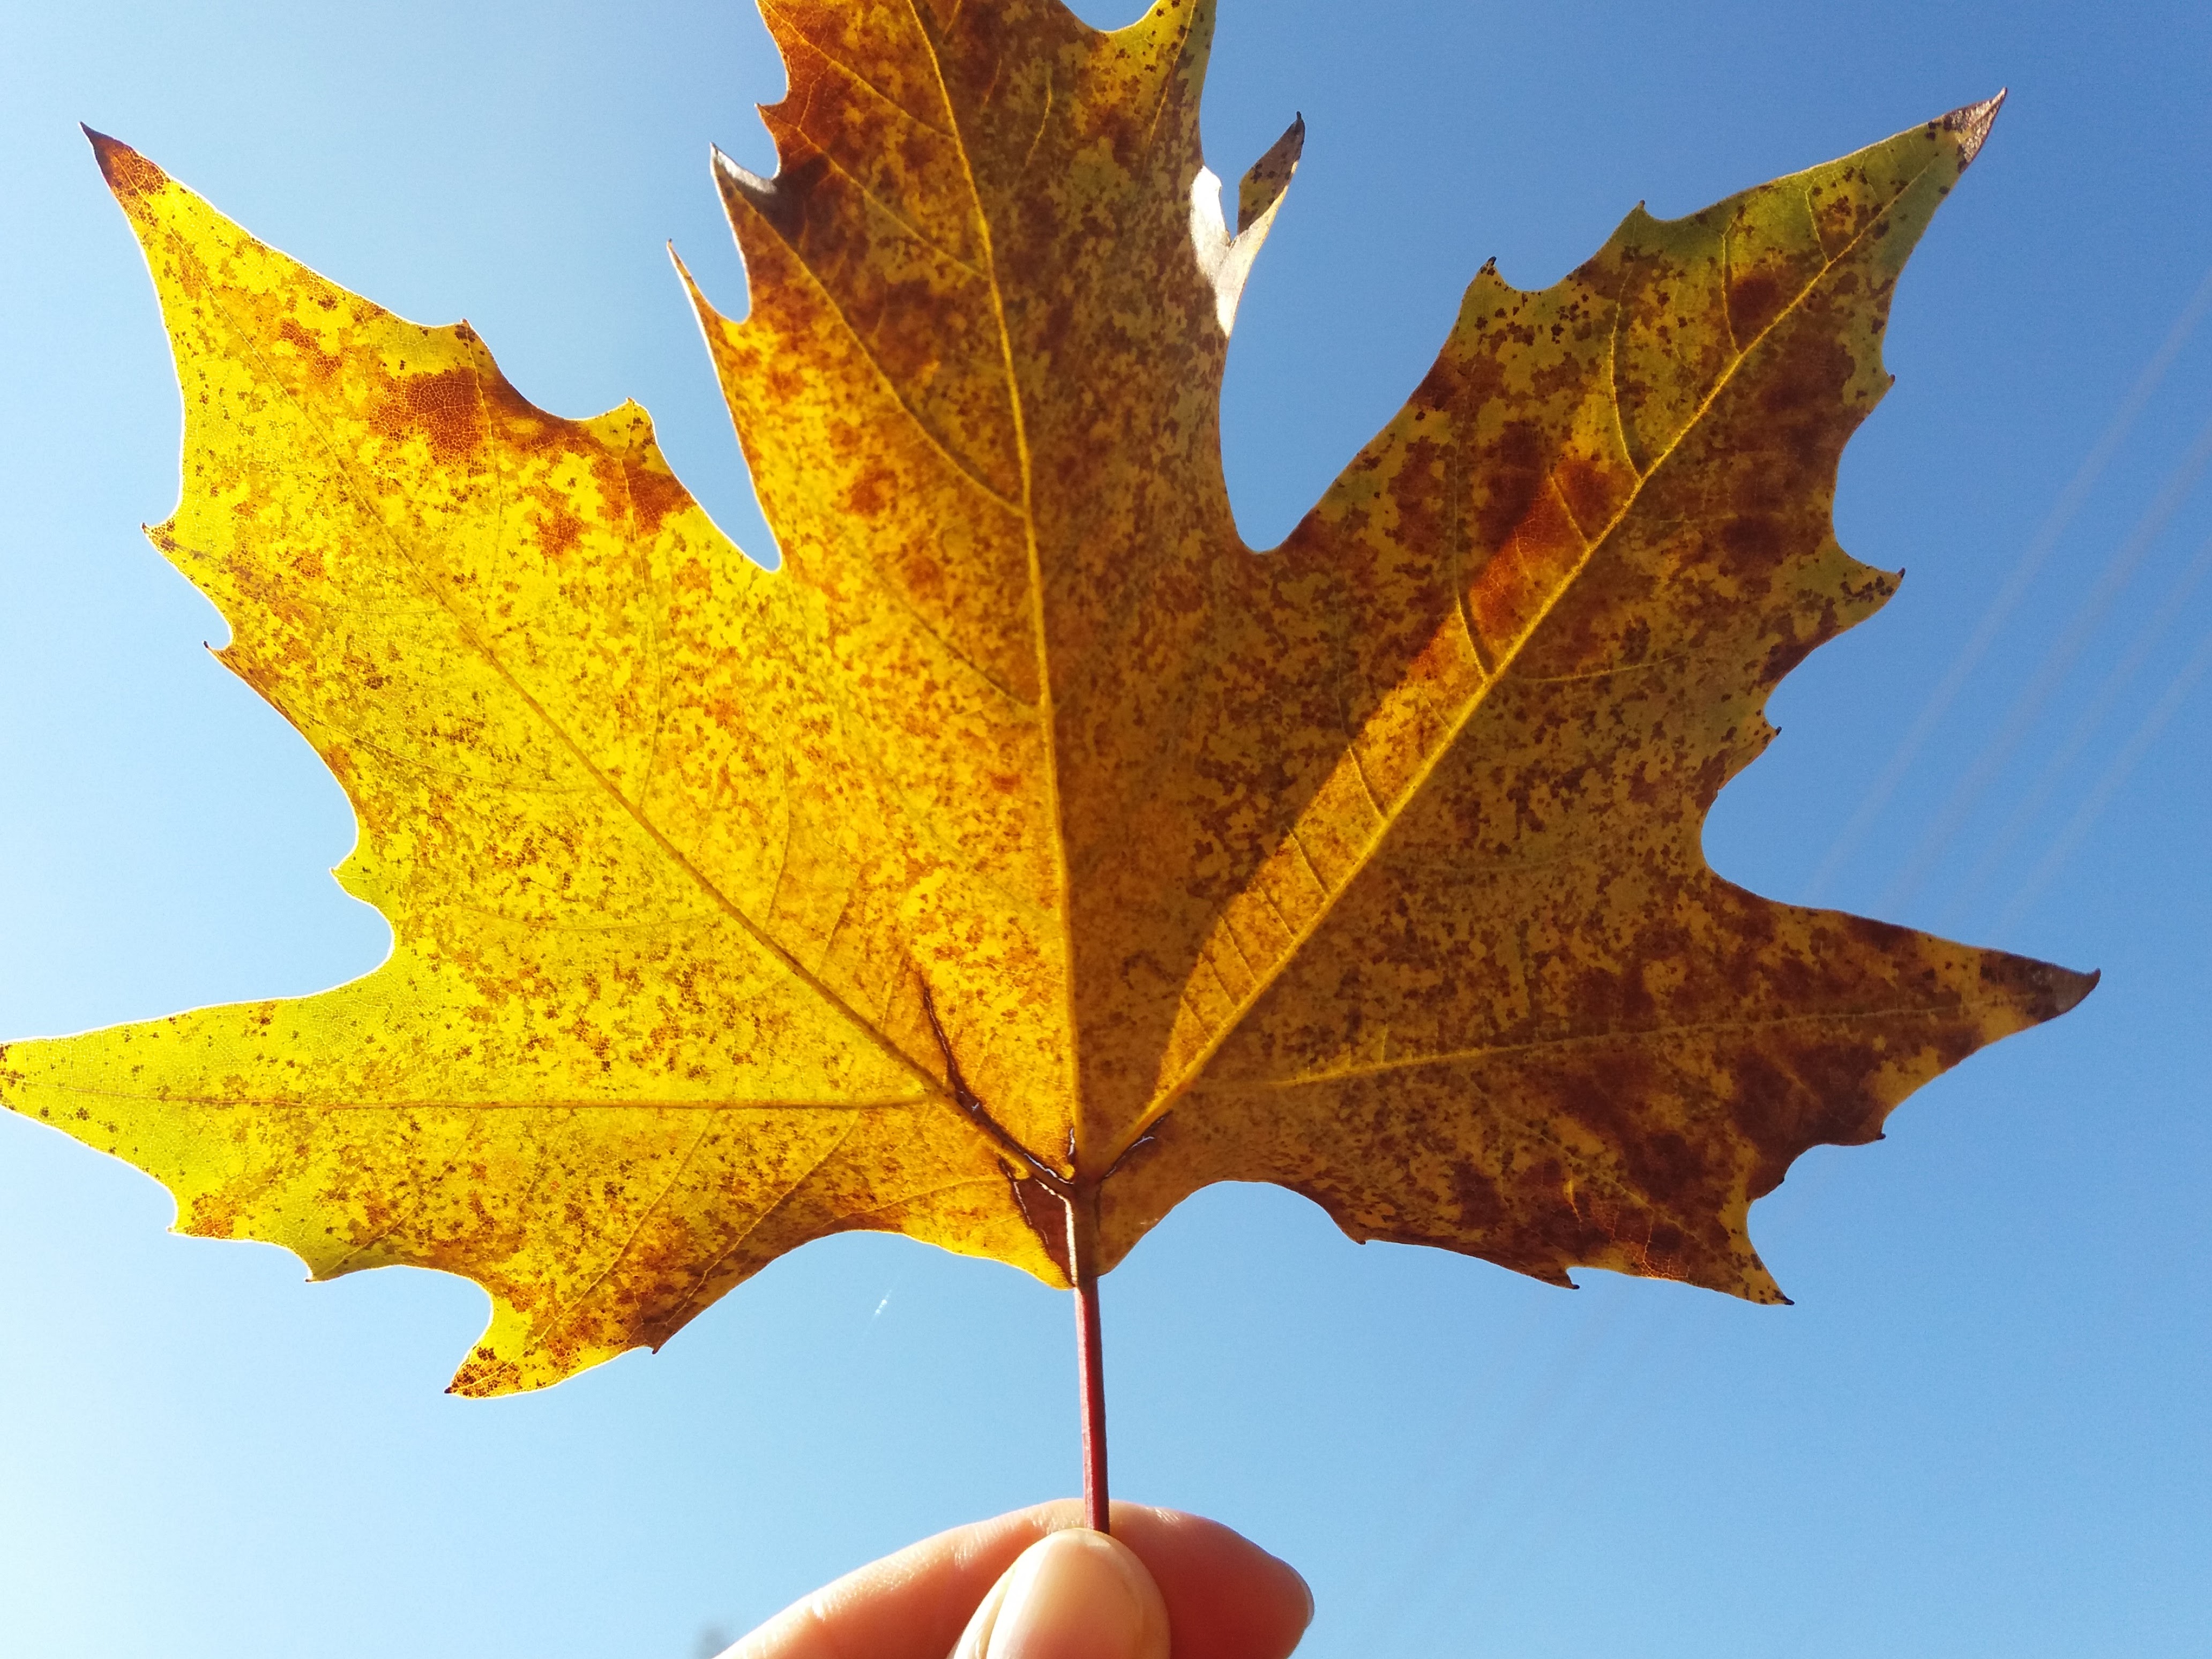
leaf, maple, autumn, yellow, sunshine, maple leaf, sky, tree, maple tree, plane tree family